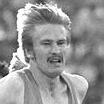
Age: 35